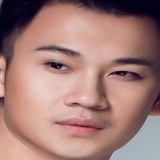
ca sĩ Dương Triệu Vũ